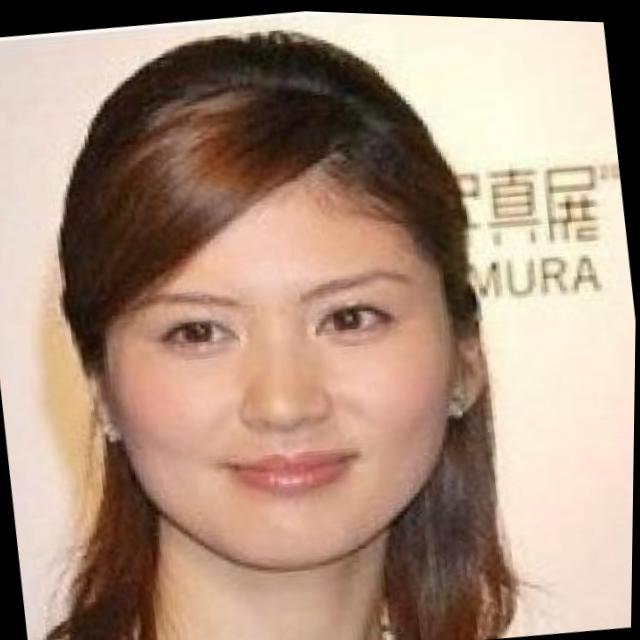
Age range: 21-44